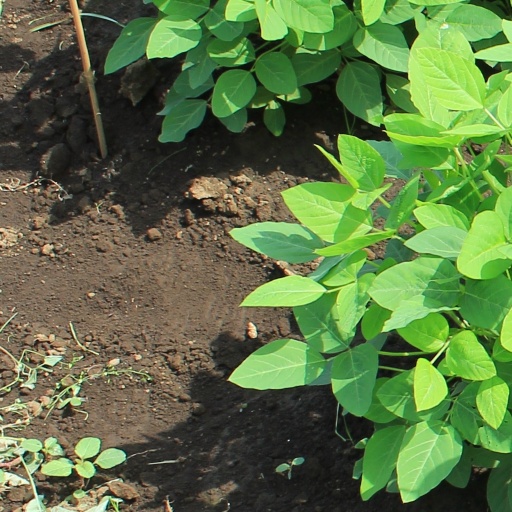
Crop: soybean